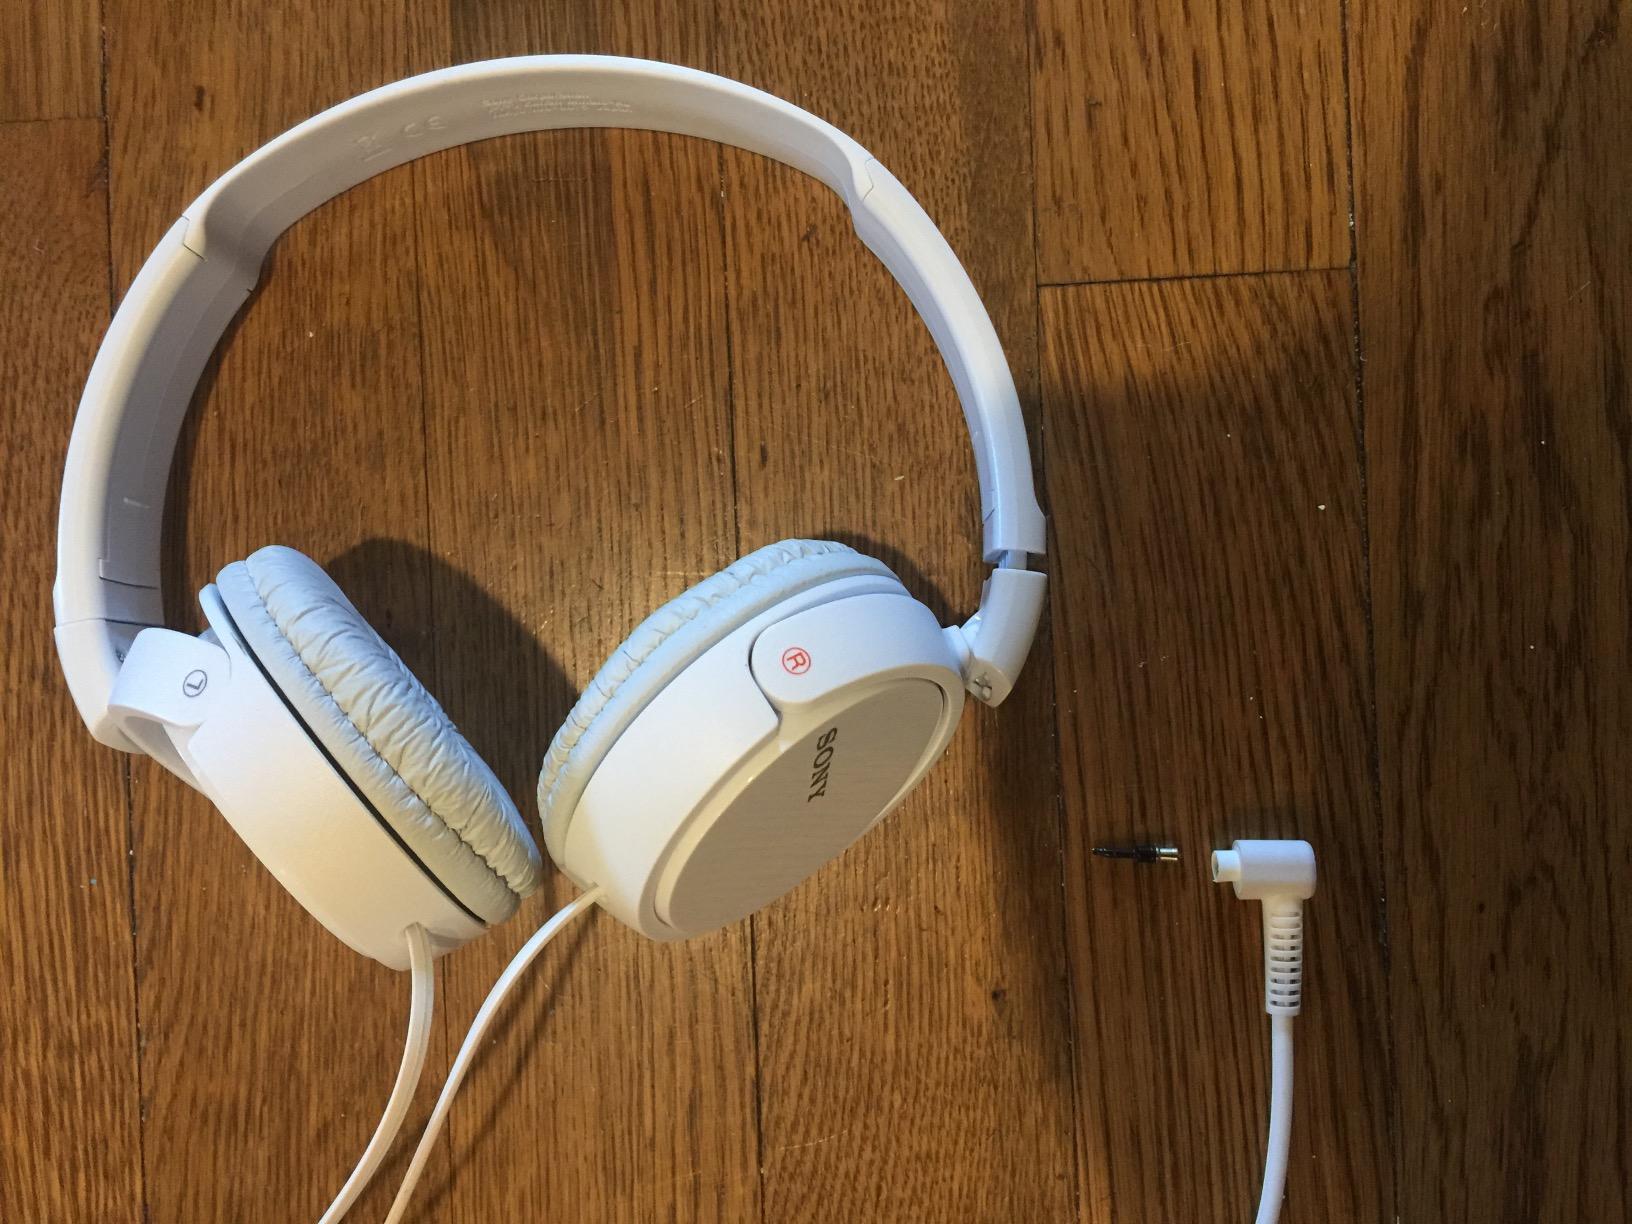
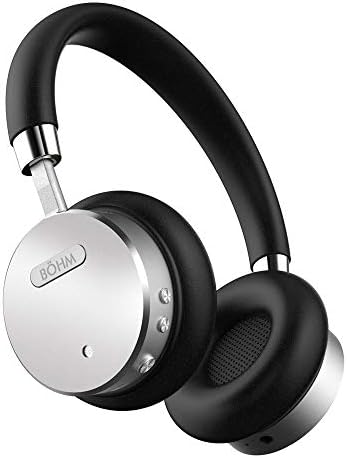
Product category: headphones
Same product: no